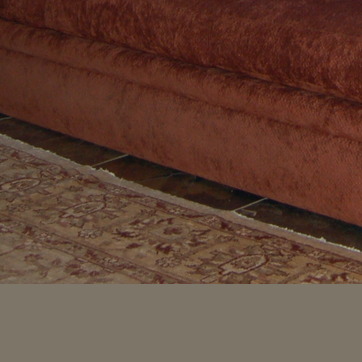
Material: tile